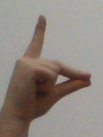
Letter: ta